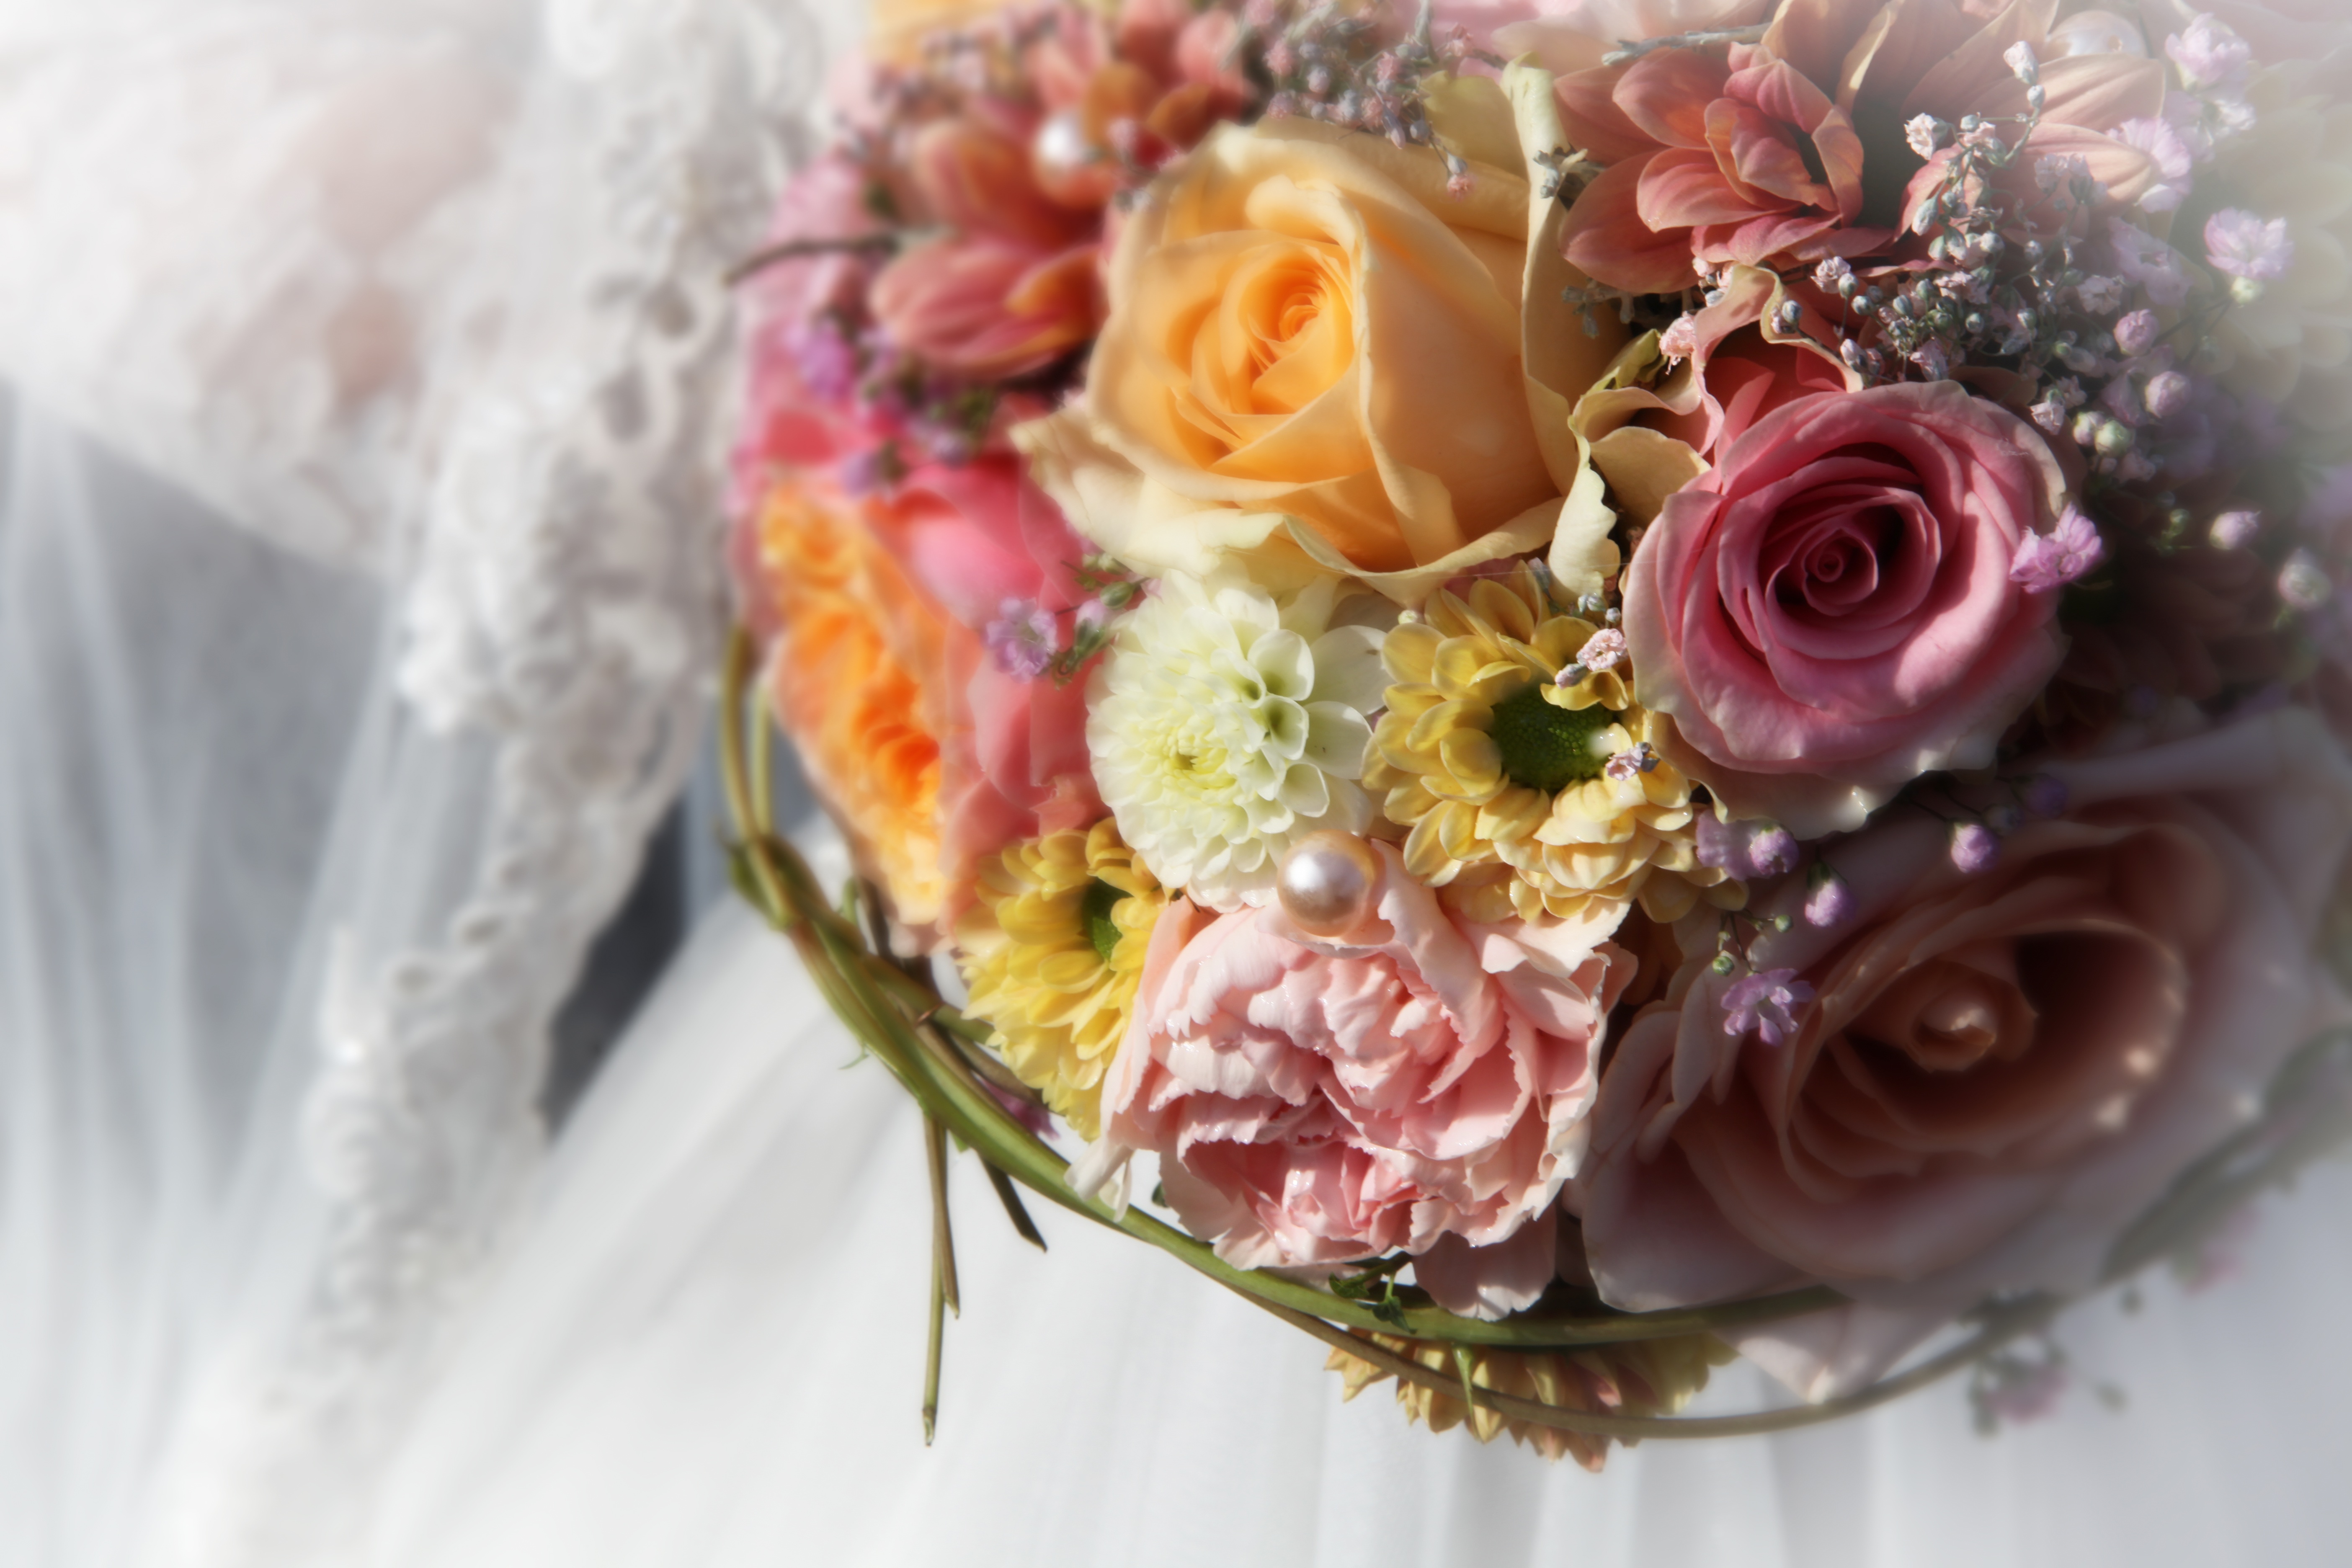
plant, flower, petal, pink, wedding, floristry, bridal bouquet, flowering plant, flower bouquet, cut flowers, floral design, flower arranging